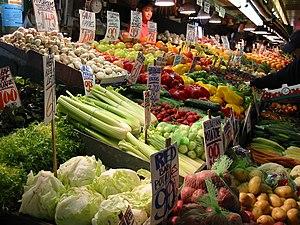
Les primeurs sont les tout premiers végétaux récoltés dans la saison et obtenus naturellement. Ces végétaux ont des caractéristiques gustatives appréciées car ils sont généralement plus « tendres », plus « fondants ».